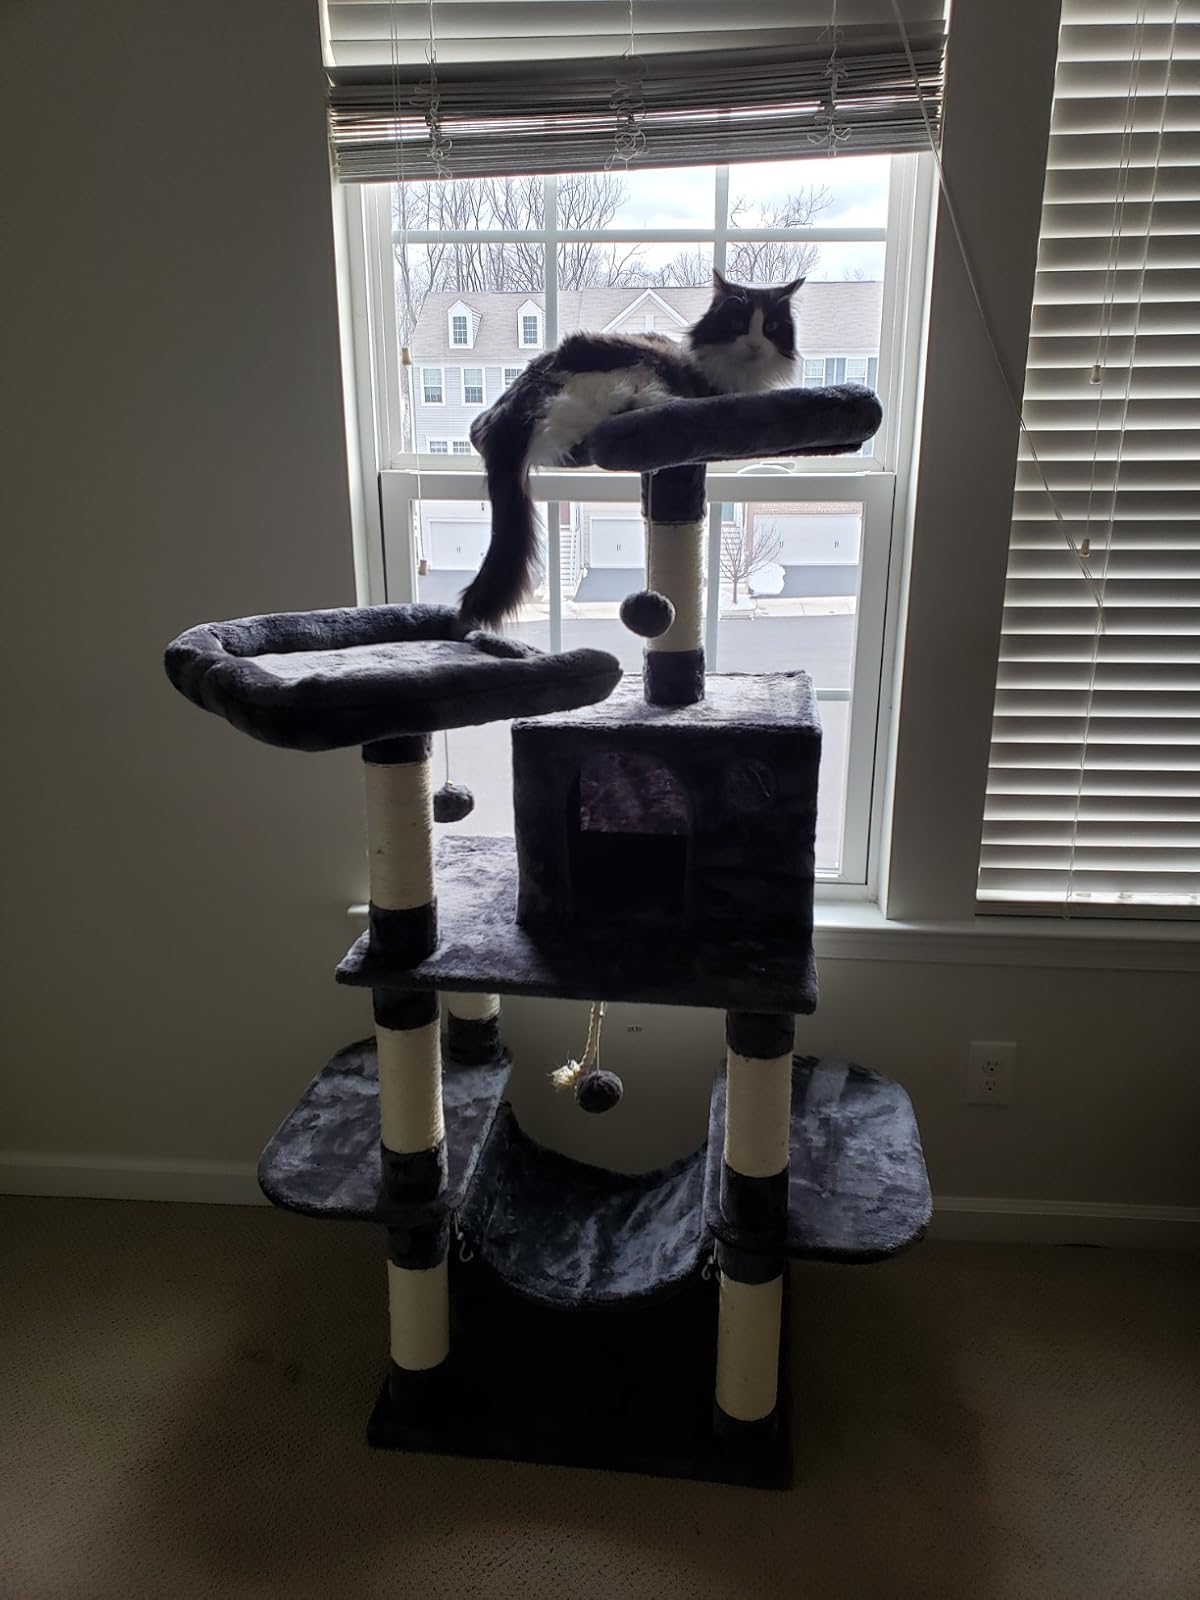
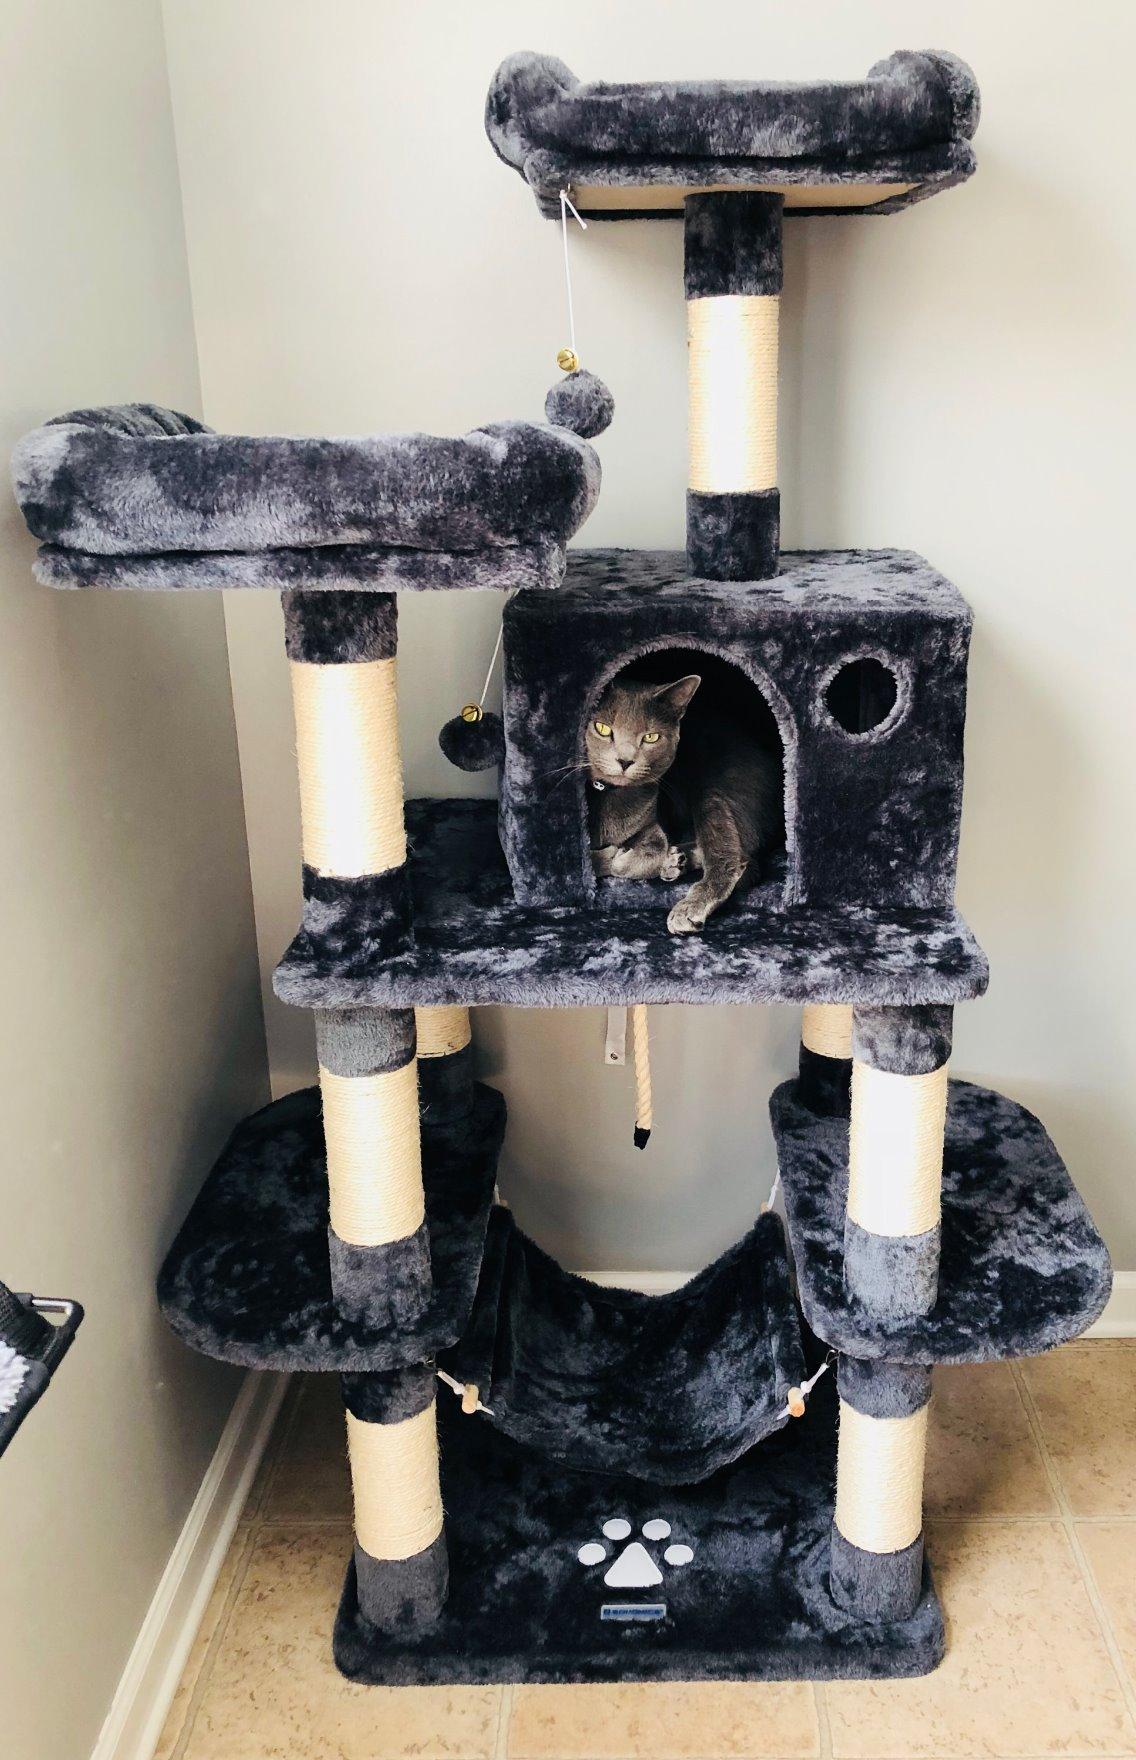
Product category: items_cat tree
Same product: yes